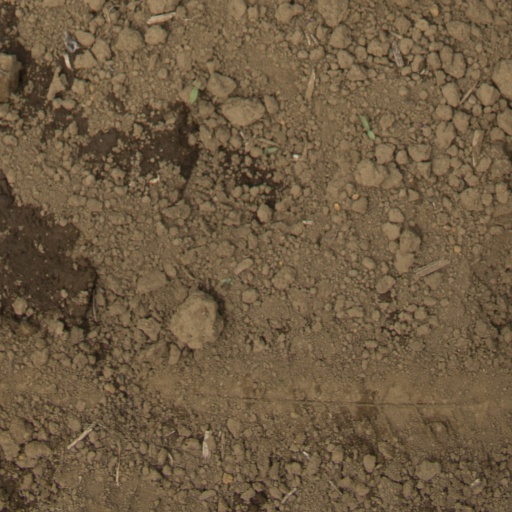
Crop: Jerusalem artichoke